We Are the In Crowd

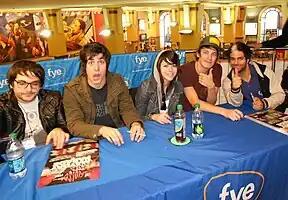
We Are the In Crowd at a signing in Philadelphia

We Are the In Crowd is an American rock band from Poughkeepsie, New York, formed in 2009. It consists of Taylor Jardine, Jordan Eckes, Mike Ferri, Rob Chianelli, and Cameron Hurley. They released their debut EP, "Guaranteed to Disagree", in 2010, and followed it up with their first full-length album, "Best Intentions", in 2011. Their second full-length album, "Weird Kids", was released in 2014. The band announced a hiatus in February 2016. They have since performed at Slam Dunk Festival 2021, and When We Were Young Festival in 2024.